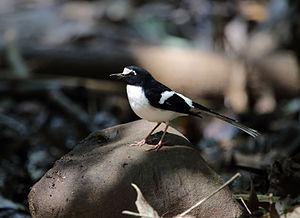
L'Énicure à dos noir est une espèce de passereaux de la famille des Muscicapidae.